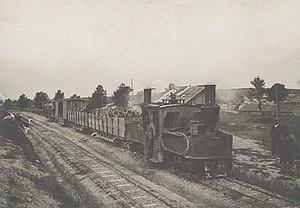
La Decauville à Saint-Jean-sur-Tourbe transporte des douilles vides du front de Massiges
Saint-Jean-sur-Tourbe est une commune française, située dans le département de la Marne en région Grand Est.